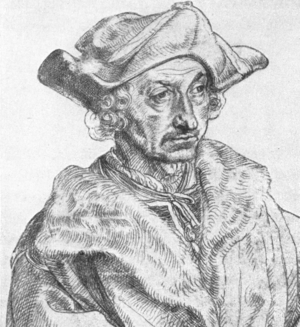
Cette liste non exhaustive répertorie les personnalités nées à Strasbourg.